Norbert Thom

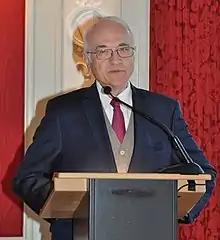

Norbert Thom (born 11 August 1946 in Kleinsteinlohe, Tiefenbach, Bavaria; residing in Köniz, Switzerland; Swiss citizen since 2011) is a German-Swiss economist and emeritus professor at the University of Bern where he taught business administration, organization design and human resource management until he retired in summer 2012.